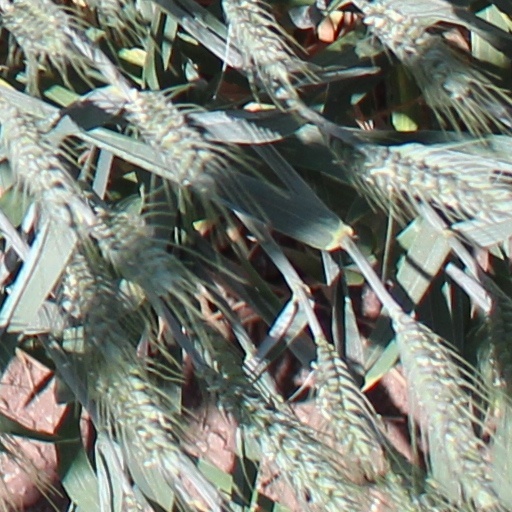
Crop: wheat